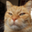
Label: cat